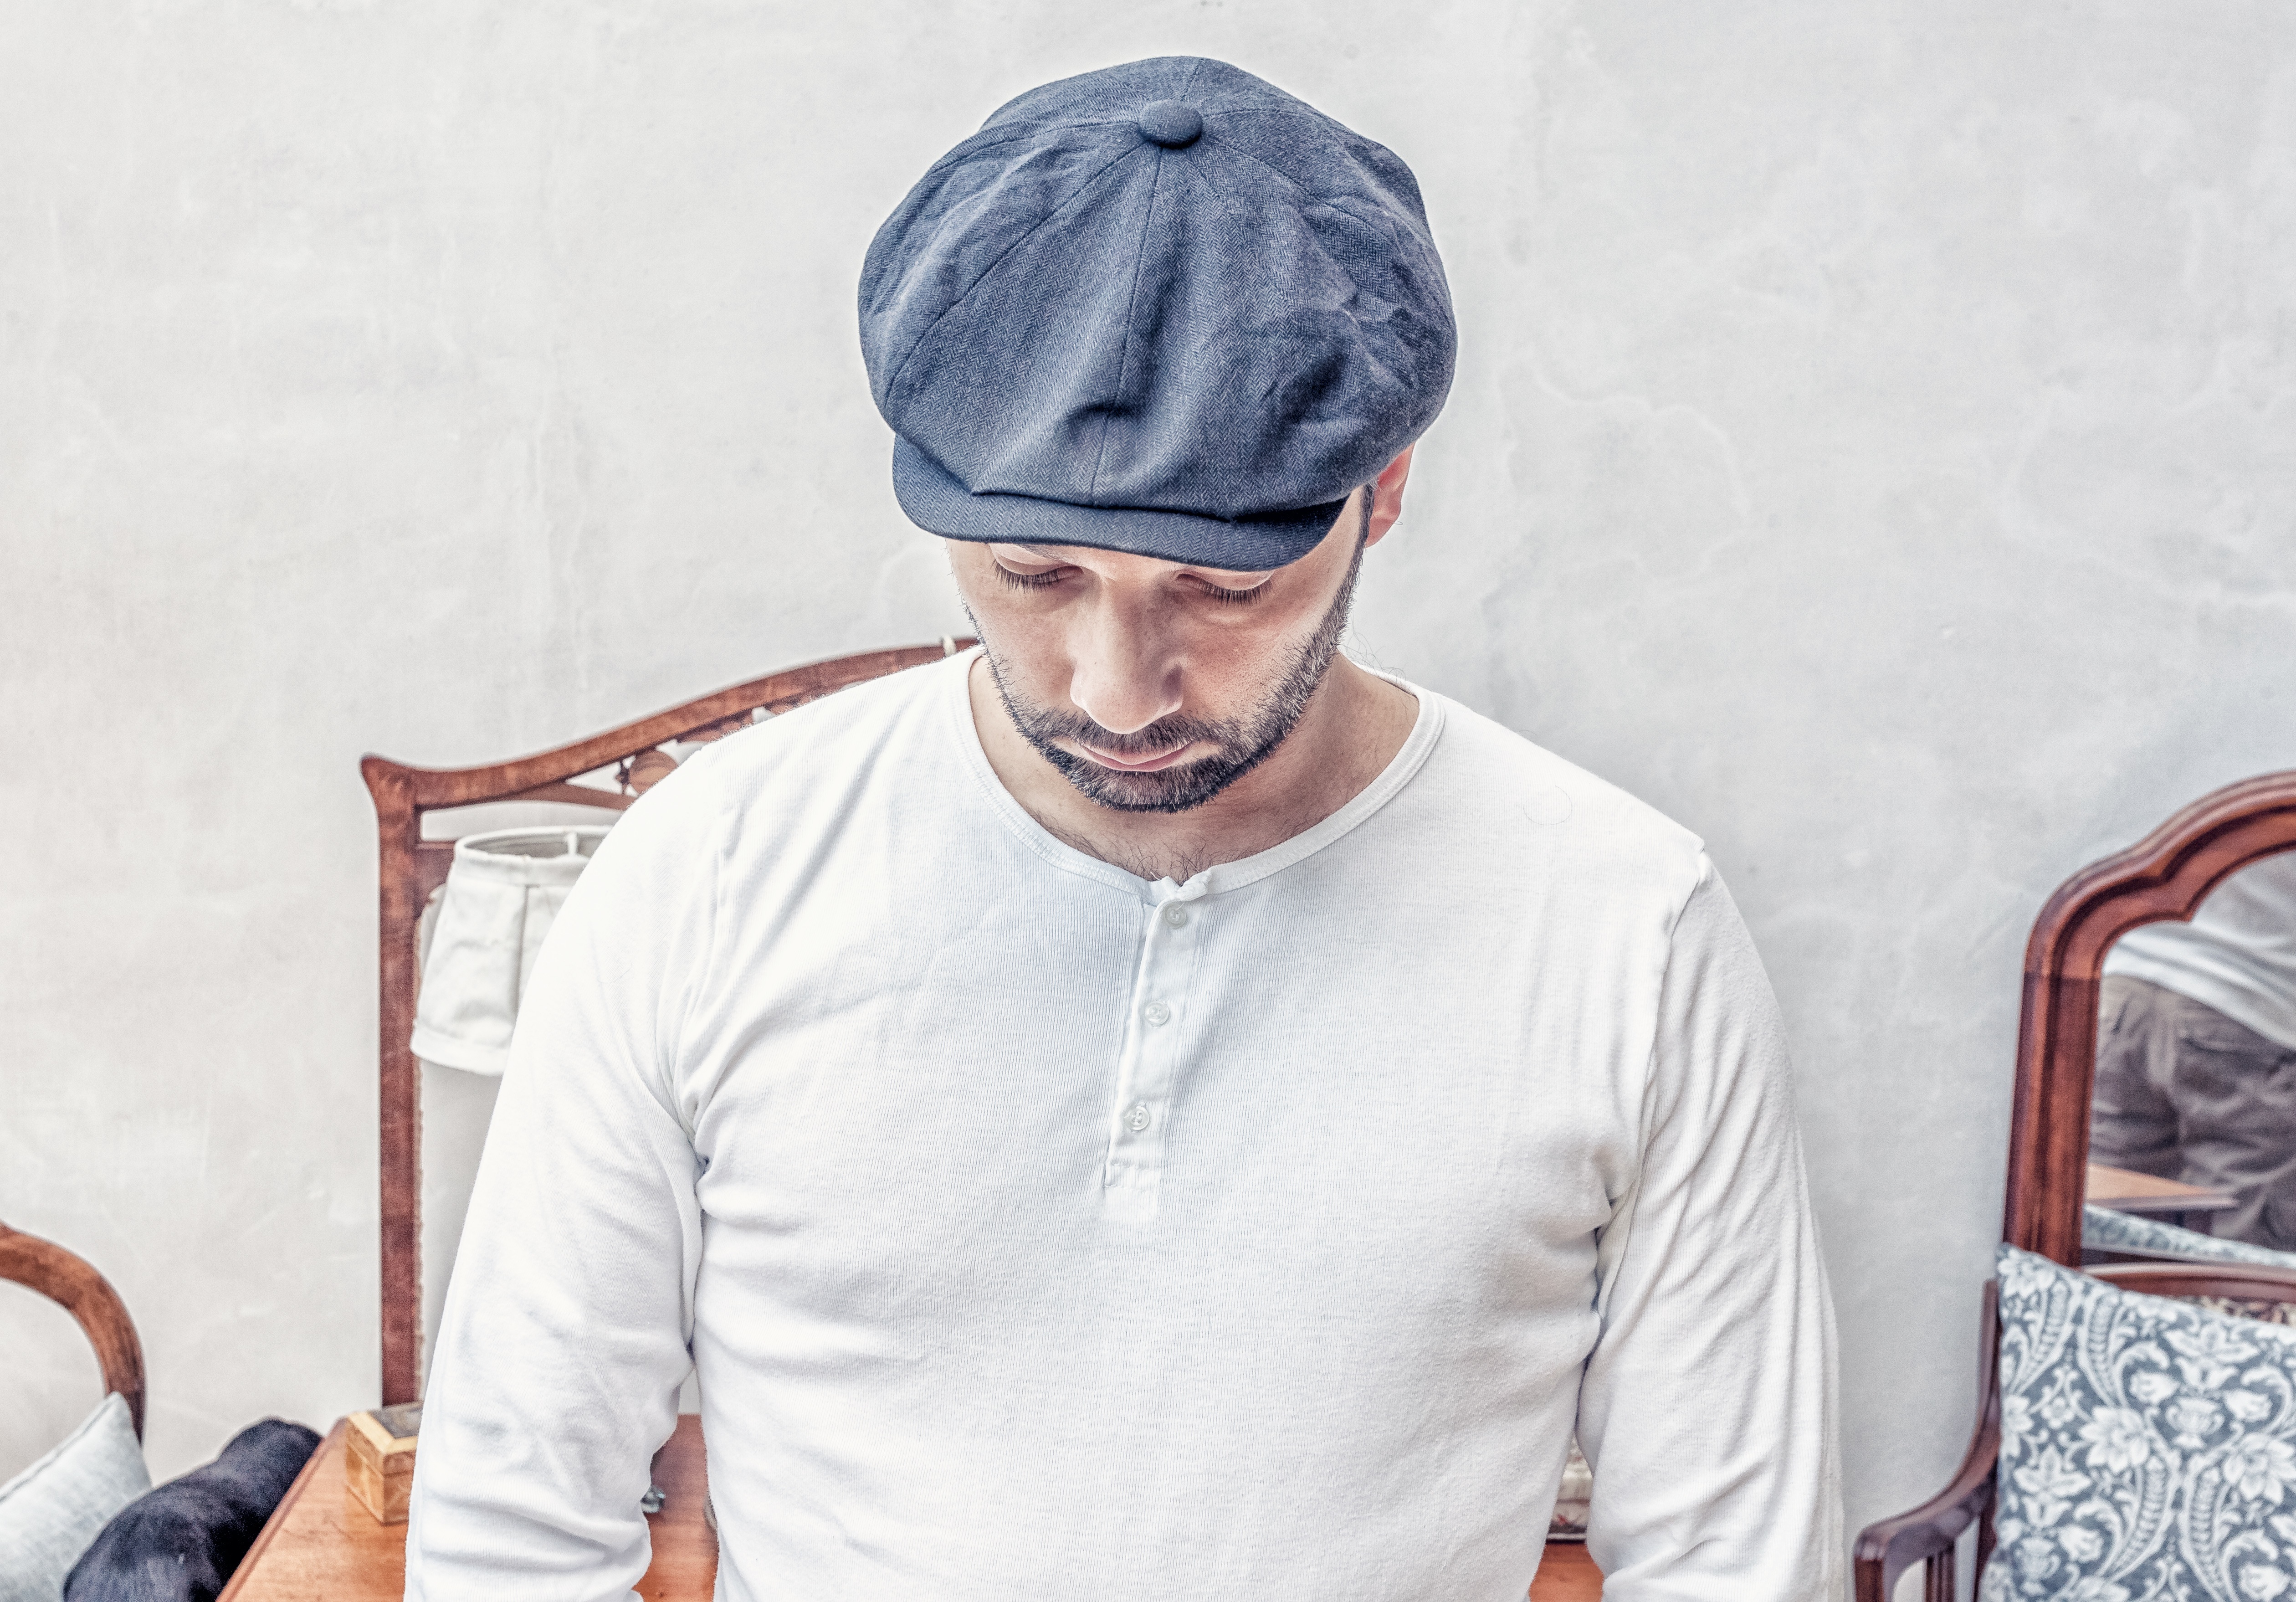
man, person, male, guy, spring, hat, clothing, beard, glasses, cap